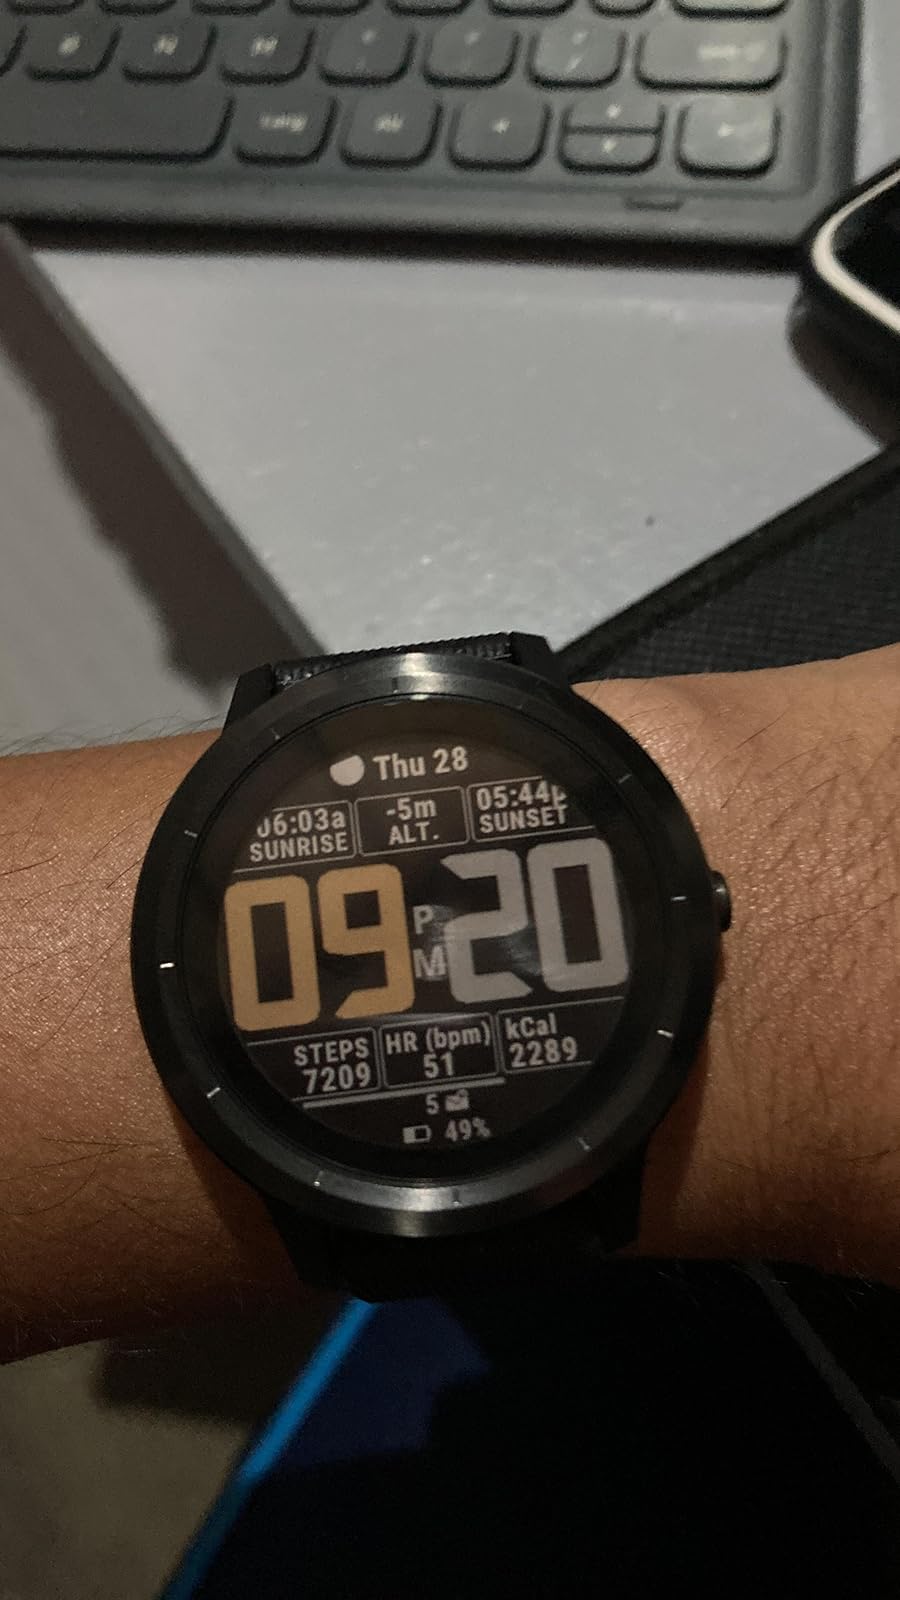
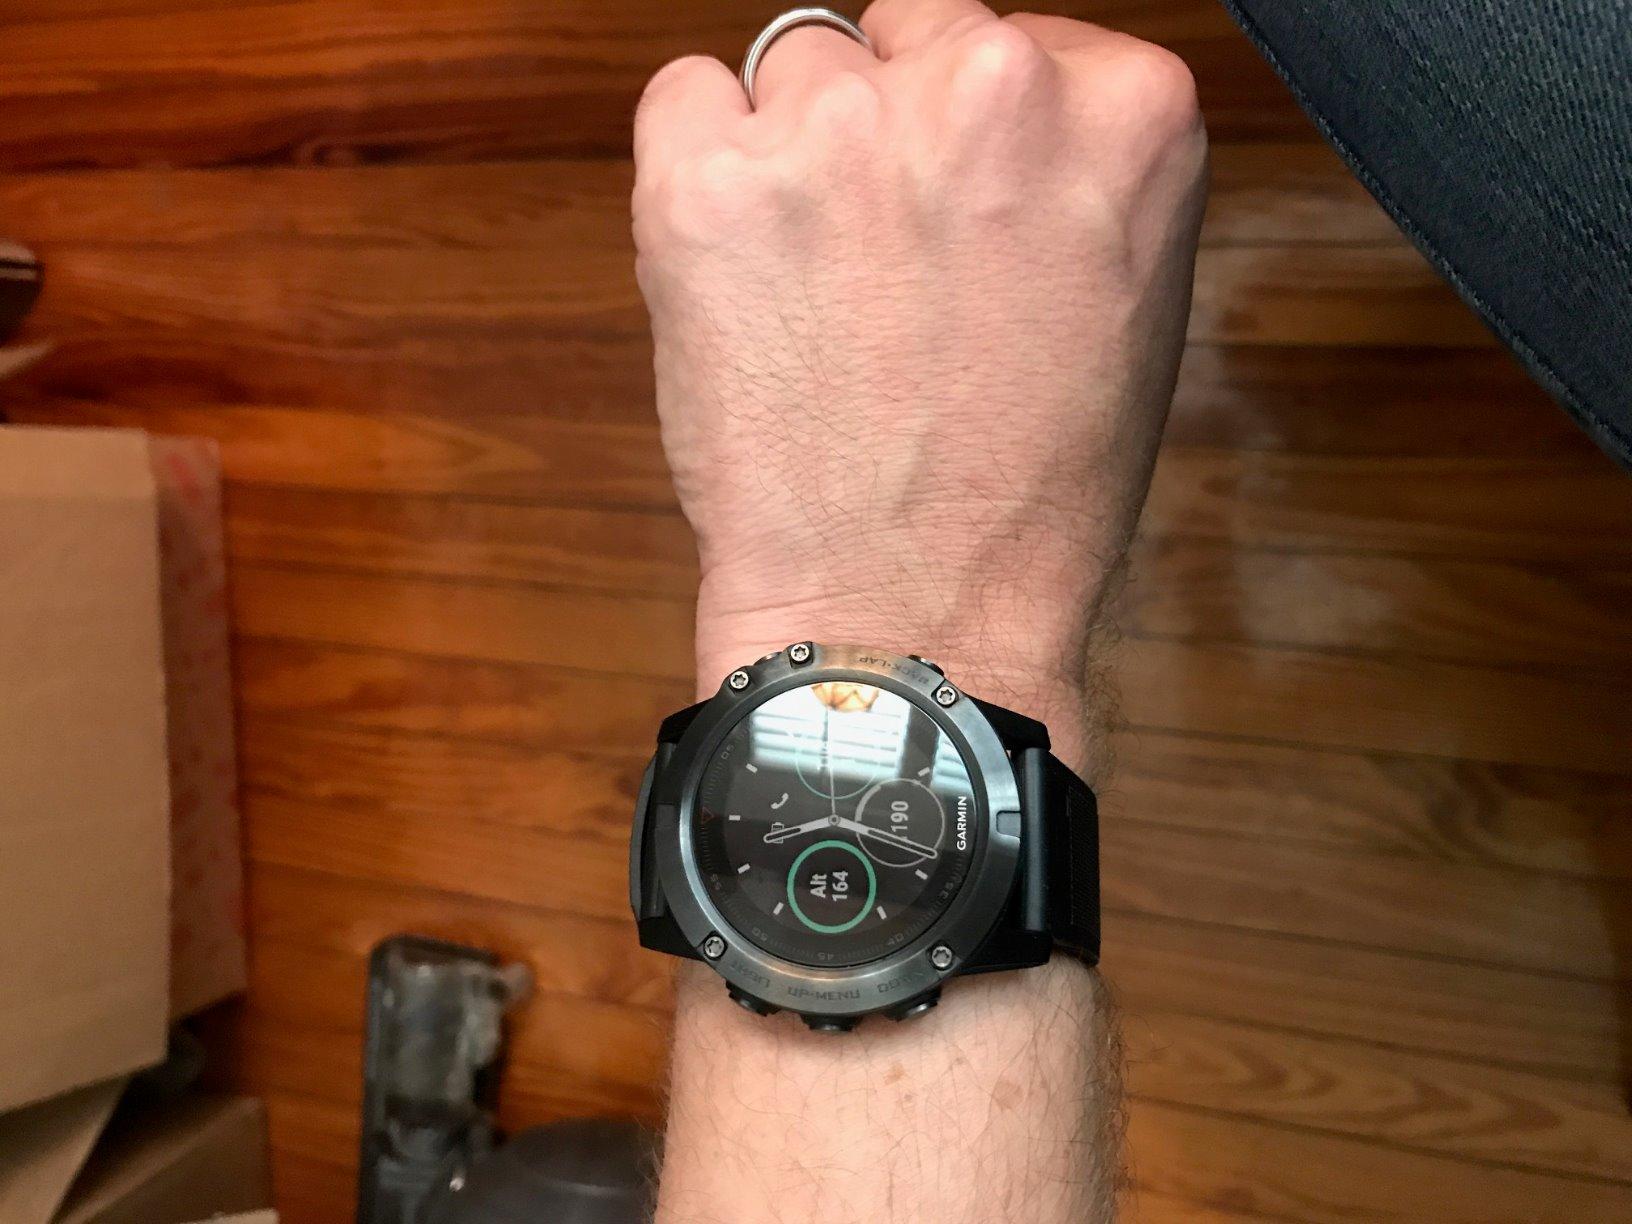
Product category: smartwatch
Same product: no